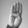
ASL letter: B